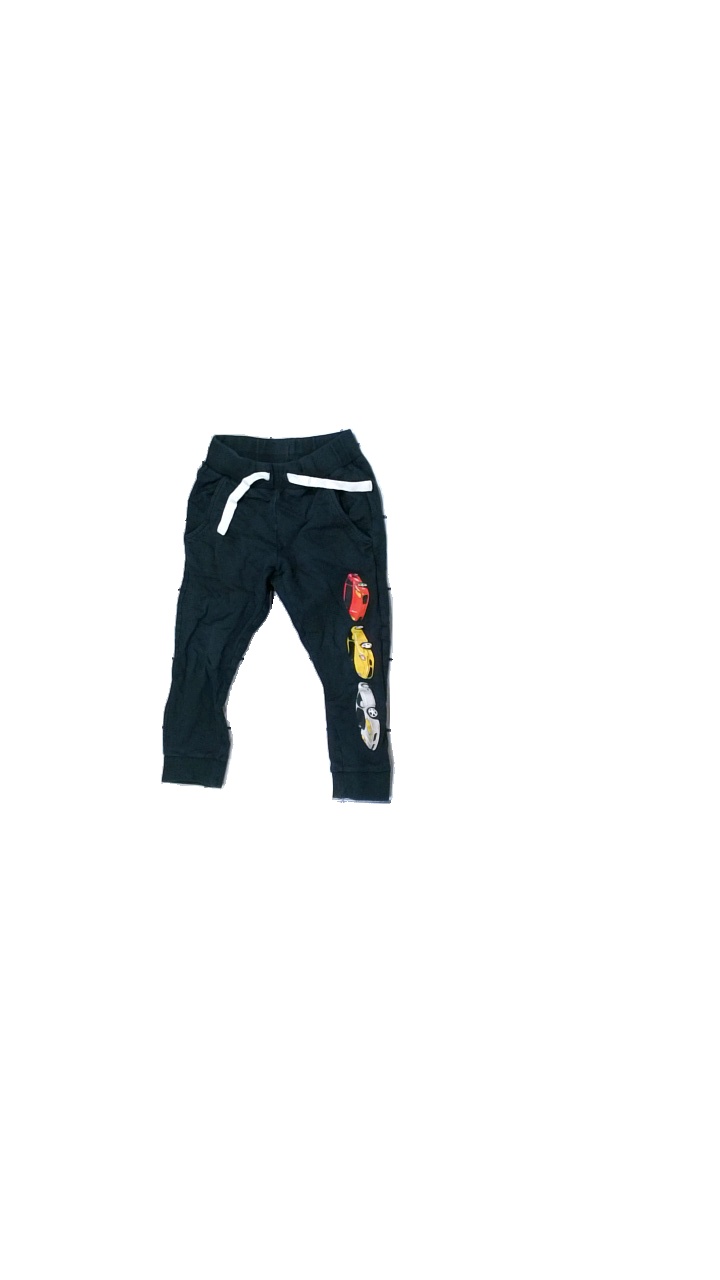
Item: Trousers (Ladies)
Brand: Lindex
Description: Black trousers with print
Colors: Black
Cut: Regular
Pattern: Other
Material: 100% Cotton
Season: All
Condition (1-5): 3
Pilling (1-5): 5
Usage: Export
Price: <50